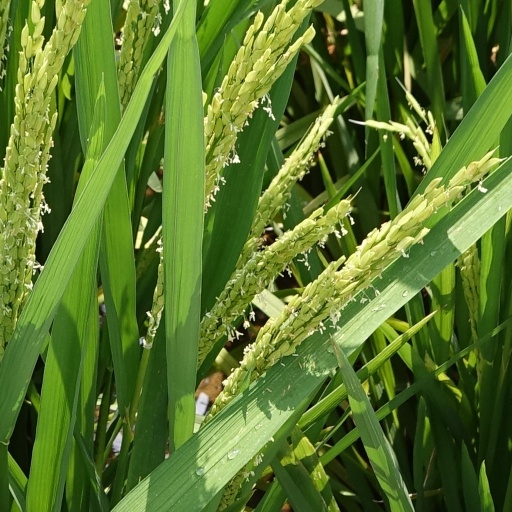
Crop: rice